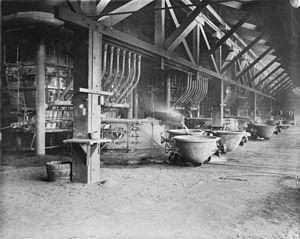
Hauts fourneaux des Copper Reduction Works, Mt. Morgan, Austarlie, 1908. Hauts fourneaux à cuivre, en coulée aux Copper reduction Works, le 6 mars 1908 (Description associée à la photographie). Trois hauts fourneaux de section rectangulaire, refroidis par chemise d'eau, le premier étant mis à feu le 20 janvier 1906, le second trois mois plus tard, et le troisième deux ans après. Un quatrième haut fourneau a été édifié ensuite, le cinquième étant construit en 1911.
Un haut fourneau est une installation industrielle destinée à simultanément désoxyder et fondre les métaux contenus dans un minerai, par la combustion d'un combustible solide riche en carbone. En général, le haut fourneau transforme du minerai de fer en fonte liquide, en brûlant du coke qui sert à la fois de combustible et d'agent réducteur. Bien que la fonte produite soit un matériau à part entière, cet alliage est généralement destiné à être affiné dans des aciéries.